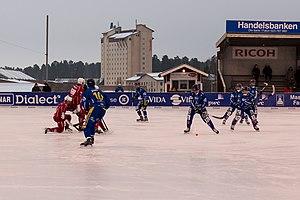
Falun, API /'fɑːlʉn/, est le chef-lieu de la Dalécarlie, dans le centre de la Suède. Elle compte 37 291 habitants en 2010. C'est aussi le chef-lieu de la commune de Falun.